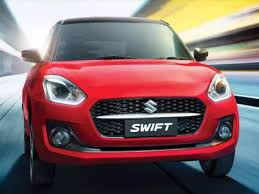
Label: noambulance